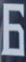
Number: 6